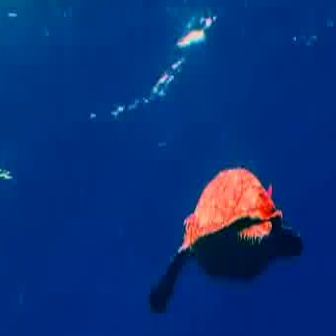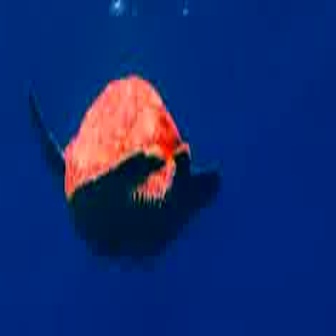
  Please identify the target specified by the bounding box [147,159,301,313] in the first image and locate it in the second image. Return the coordinates in [x_min,y_min,x_max,y_max] format.
Answer: [27,69,221,263]